Uruguayan American School

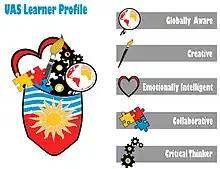
The Uruguayan American School learner profiles

The Uruguayan American School offers a College Counseling Program designed to assist students in grades 9-12 with the university exploration and application process. This program focuses on helping students understand their strengths, interests, and aspirations. Counselors work individually with students to research potential colleges and universities that align with their academic and personal goals, including guidance on merit and need-based scholarship opportunities. The program aims to support students through the application process to institutions worldwide and to advise them on making informed decisions regarding their university choices.